Gender pay gap

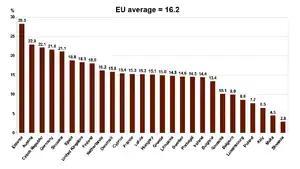
Gender gap in average gross hourly earnings, according to Eurostat 2014

At EU level, the gender pay gap is defined as the relative difference in the average gross hourly earnings of women and men within the economy as a whole. Eurostat found a persisting gender pay gap of 17.5% on average in the 27 EU Member States in 2008. There were considerable differences between the Member States, with the non-adjusted pay gap ranging from less than 10% in Italy, Slovenia, Malta, Romania, Belgium, Portugal, and Poland to more than 20% in Slovakia, the Netherlands, Czech Republic, Cyprus, Germany, United Kingdom, and Greece and more than 25% in Estonia and Austria. However, taking into account the hours worked in Finland, men there only earned 0.4% more in net income than women.